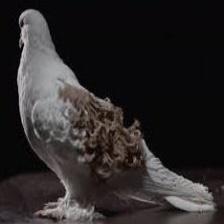
Species: FRILL BACK PIGEON
Scientific name: COLUMBA LIVIA DOMESTICA